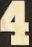
Number: 4